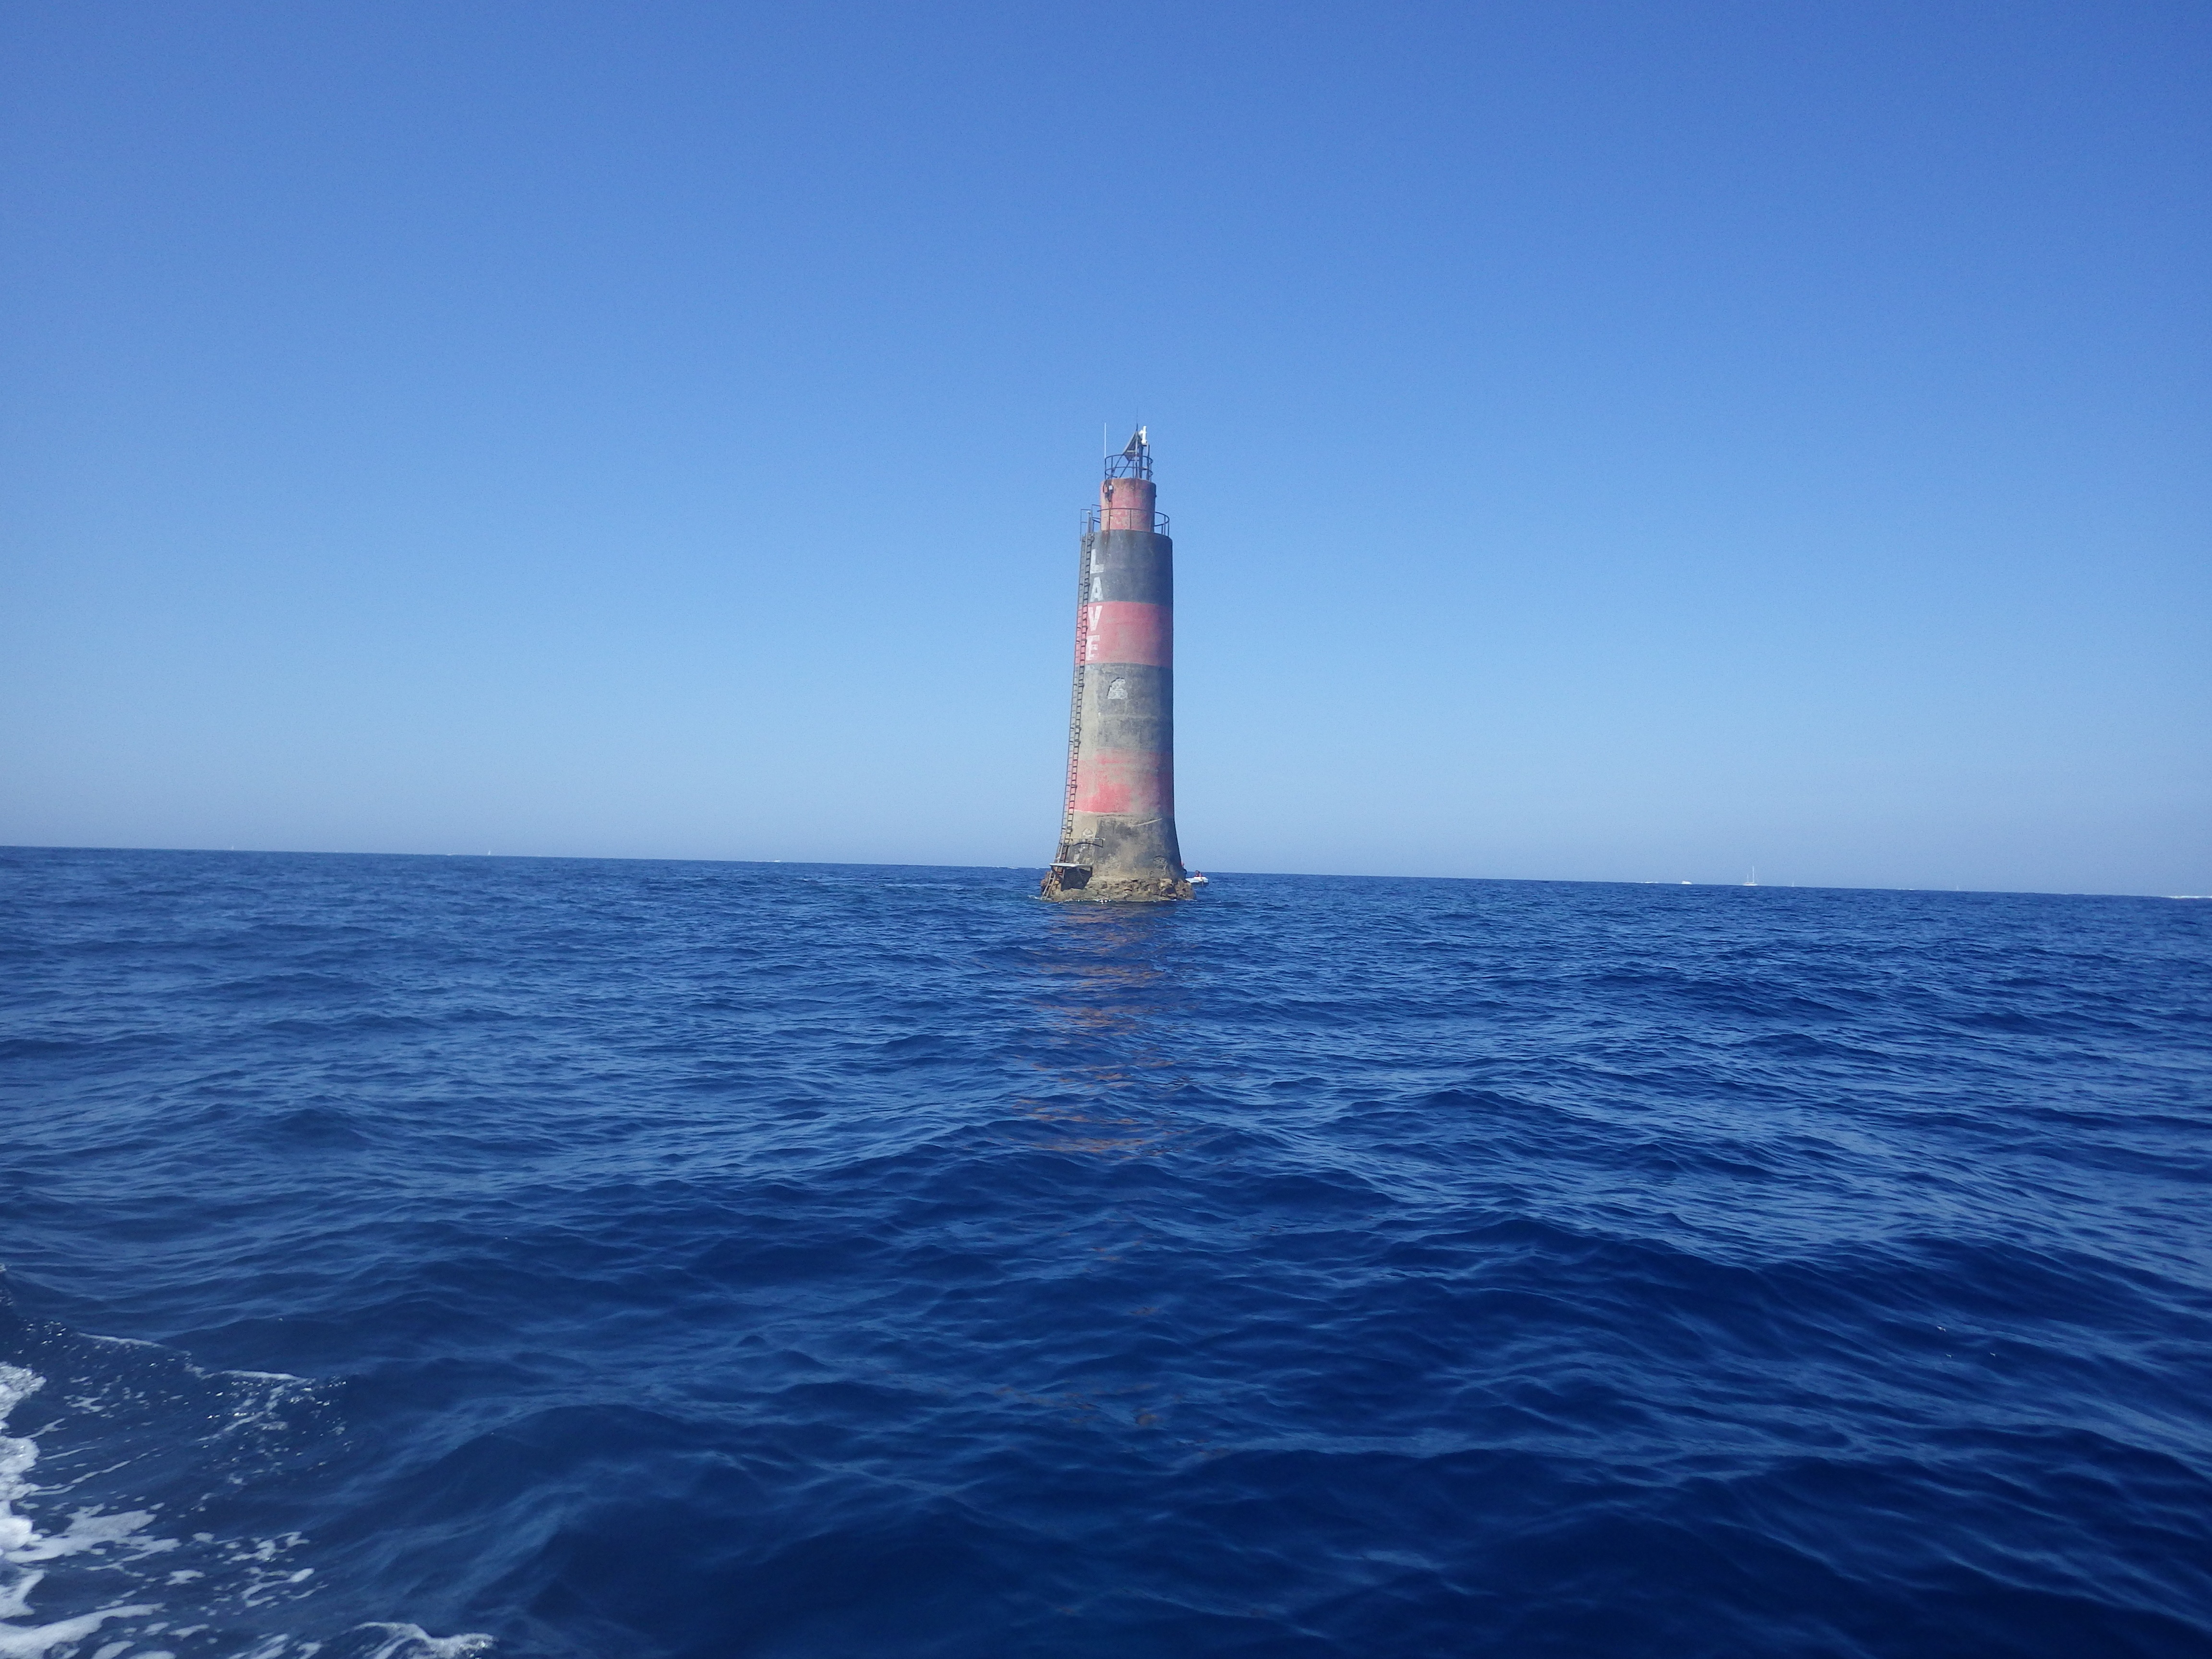
sea, ocean, horizon, lighthouse, summer, vehicle, tower, sailboat, corsica, cape, sardinia, faro lavezzi